Zhou Youguang

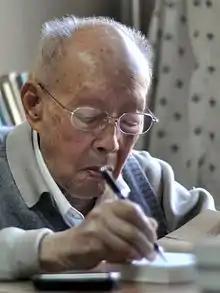
Zhou Youguang in 2012

As happened with many other intellectuals, Zhou was sent down to the countryside during the Cultural Revolution, where he spent two years in a labor camp.